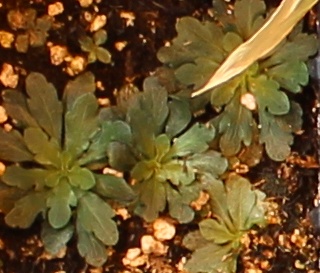
Label: Horseweed